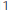
Number: 1